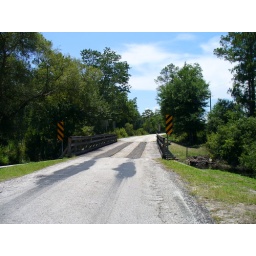
Down a county road and over the old wooden bridge, on my way to Lakeland, Fl., via the scenic route!